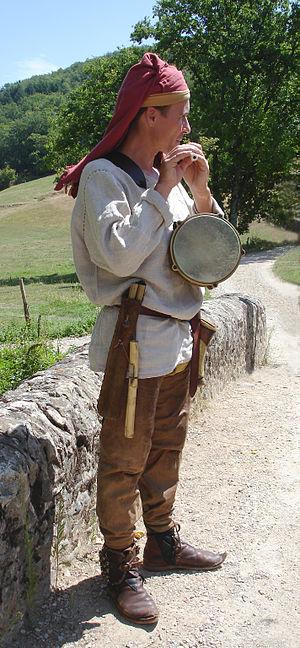
Ménestrel Espalion
Espalion est une commune française située dans le nord du département de l'Aveyron, en région Occitanie.